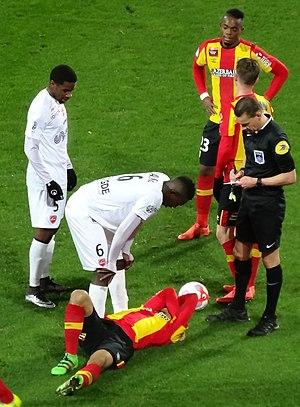
Abdoul Aziz Kaboré, né le 1ᵉʳ janvier 1994 à Ouagadougou, est un footballeur international burkinabé qui évolue au poste de milieu de terrain avec l'US Boulogne.
Adrien Tameze Aoutsa, né le 4 février 1994 à Lille, est un footballeur français qui évolue au poste de milieu de terrain à l'OGC Nice.
Wylan Cyprien, né le 28 janvier 1995 aux Abymes, est un footballeur français qui évolue au poste de milieu relayeur à l'OGC Nice.